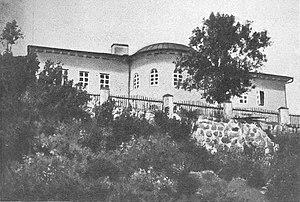
Berazino ou Berezino est une ville de la voblast de Minsk, en Biélorussie, et le centre administratif du raïon de Berazino. Sa population s'élevait à 11 832 habitants en 2016.